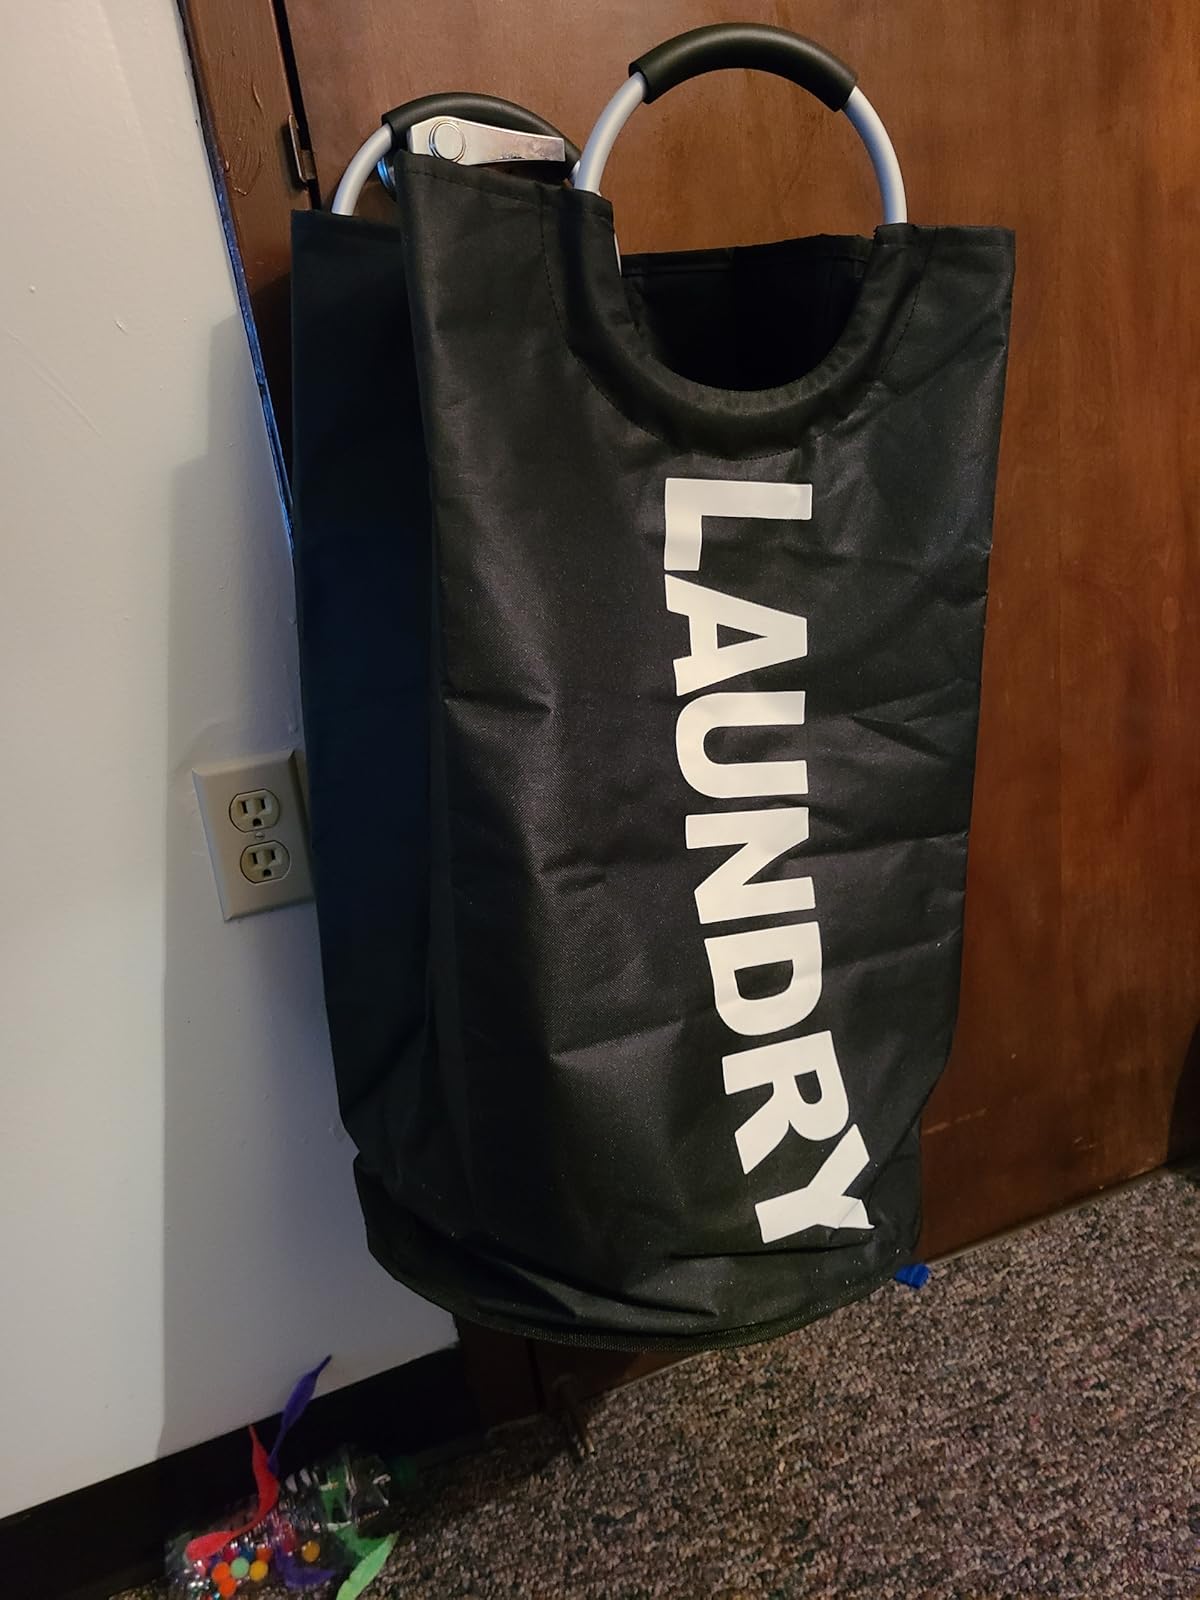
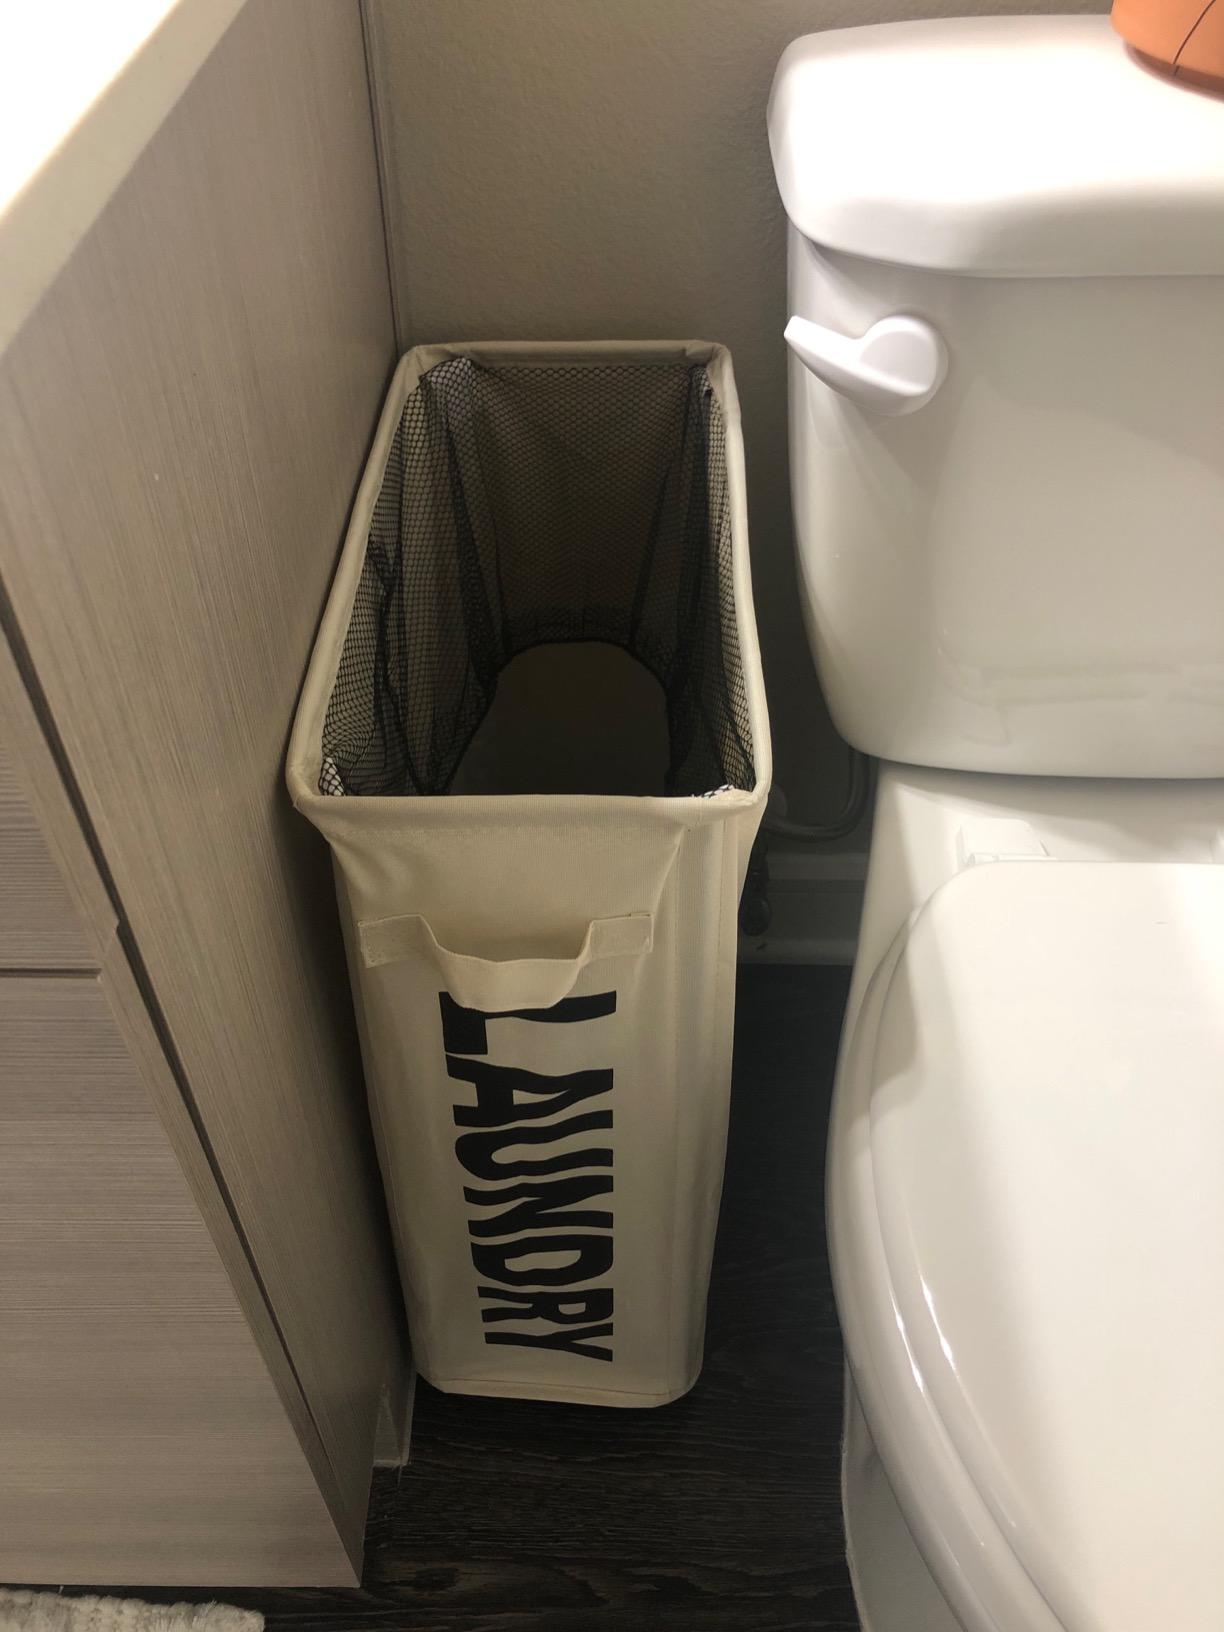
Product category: items_hamper
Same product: no